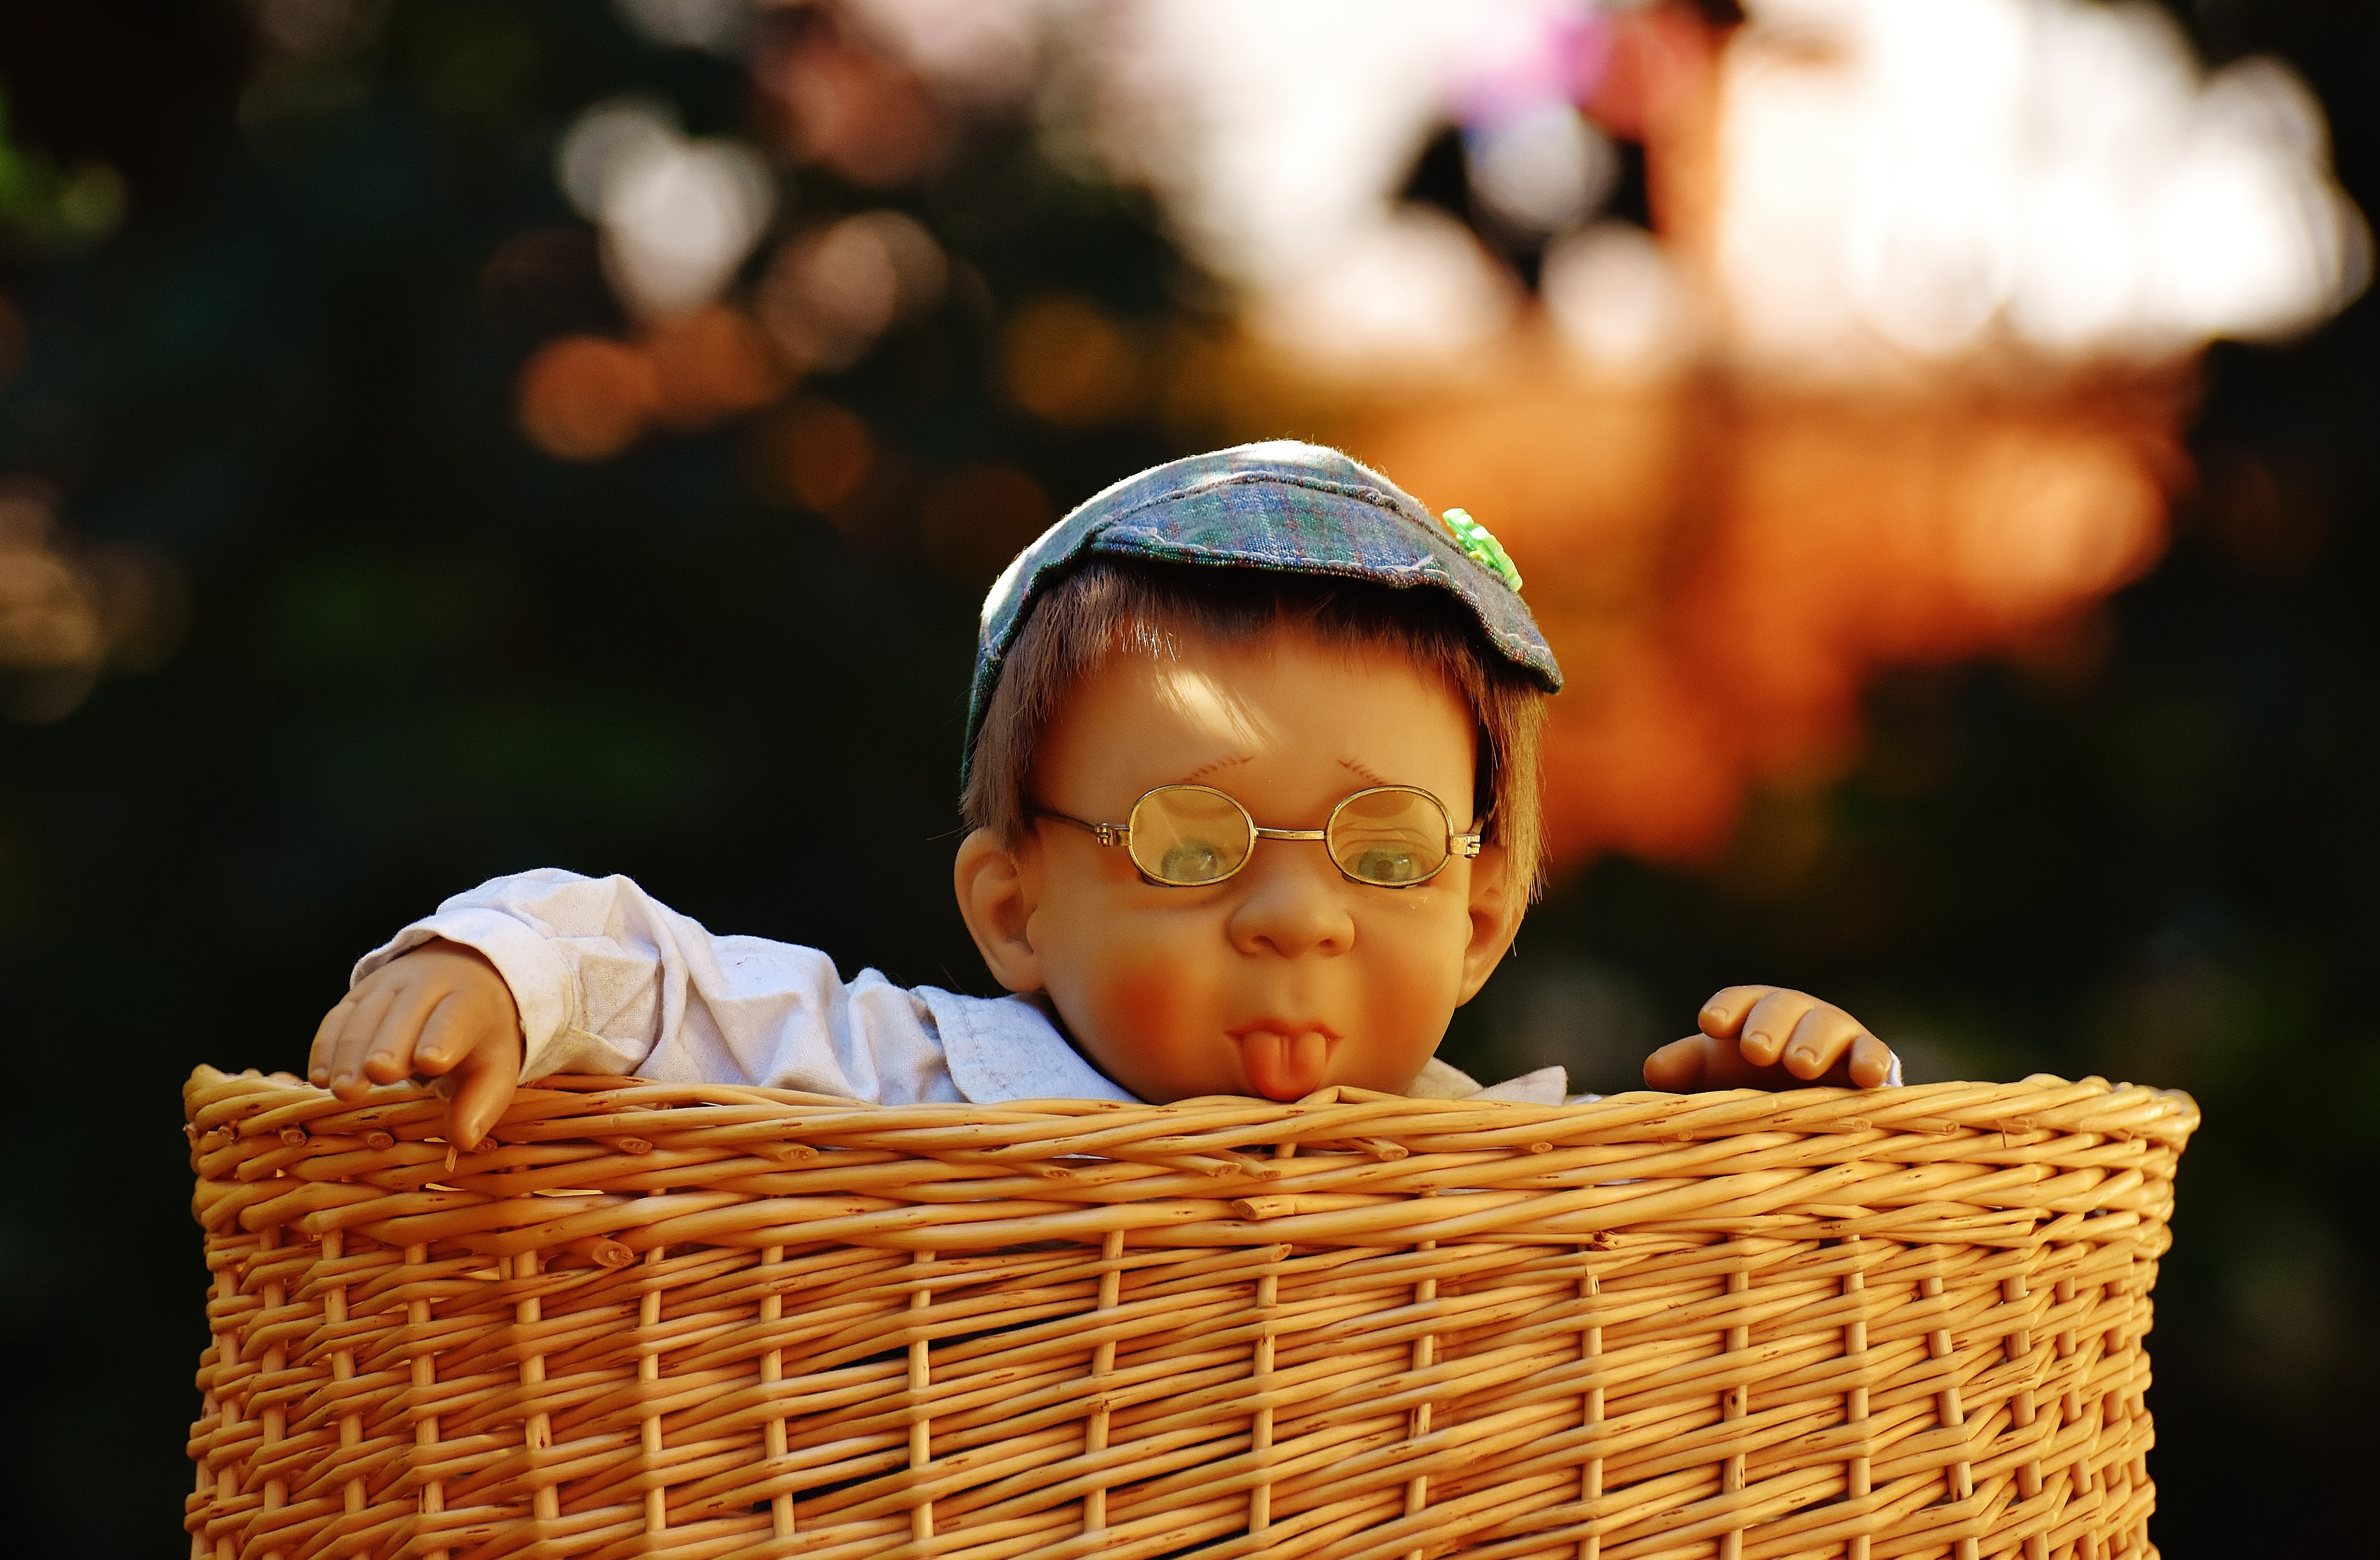
person, people, play, sweet, boy, cute, sitting, child, eating, doll, children, infant, toys, funny, cheeky, stick out tongue, human positions